David C. Jones

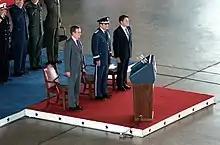

Jones accompanied President Jimmy Carter to Vienna, Austria, in June 1979 for the final stage of the Strategic Arms Limitation Treaty II negotiations with the USSR. When the Soviet invasion of Afghanistan raised fears that Soviet forces there might move into neighboring Iran, where an anti-Western militant Islamic regime had taken power in early 1979, Carter created a rapid deployment force for Southwest Asia to counter any such attempt in the region. Subsequently, at the direction of the secretary of defense, Jones oversaw planning for the transformation of the Rapid Defense Force into a regional unified command. The planning for what in 1983 became the United States Central Command (USCENTCOM) was essentially completed during his chairmanship. Jones also oversaw the planning for the rescue of the U.S. embassy personnel taken hostage in November 1979 by followers of the Iranian leader Ayatollah Khomeini, and he survived the criticism for that rescue mission's failure.